Electric Cinema, York

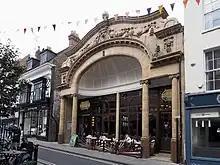
The former cinema, in 2021

The Electric Cinema was the first purpose-built cinema in the city of York, in England. It is a Grade II listed building.